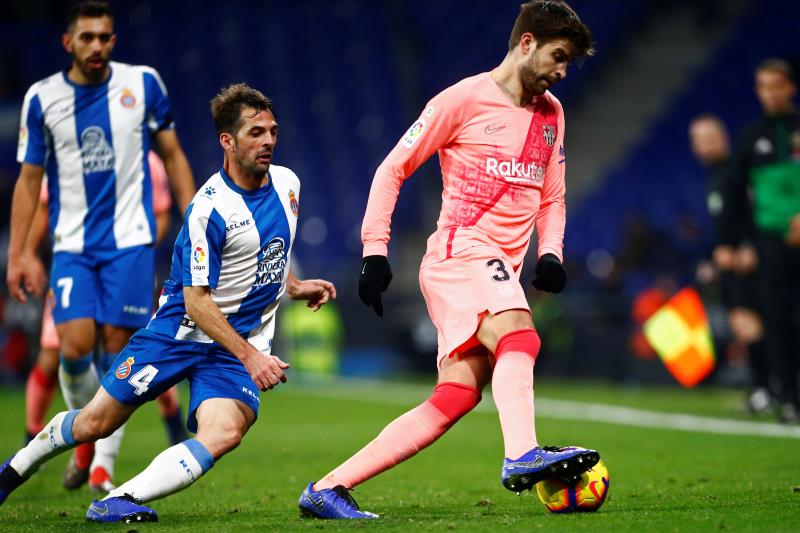
Gender: men